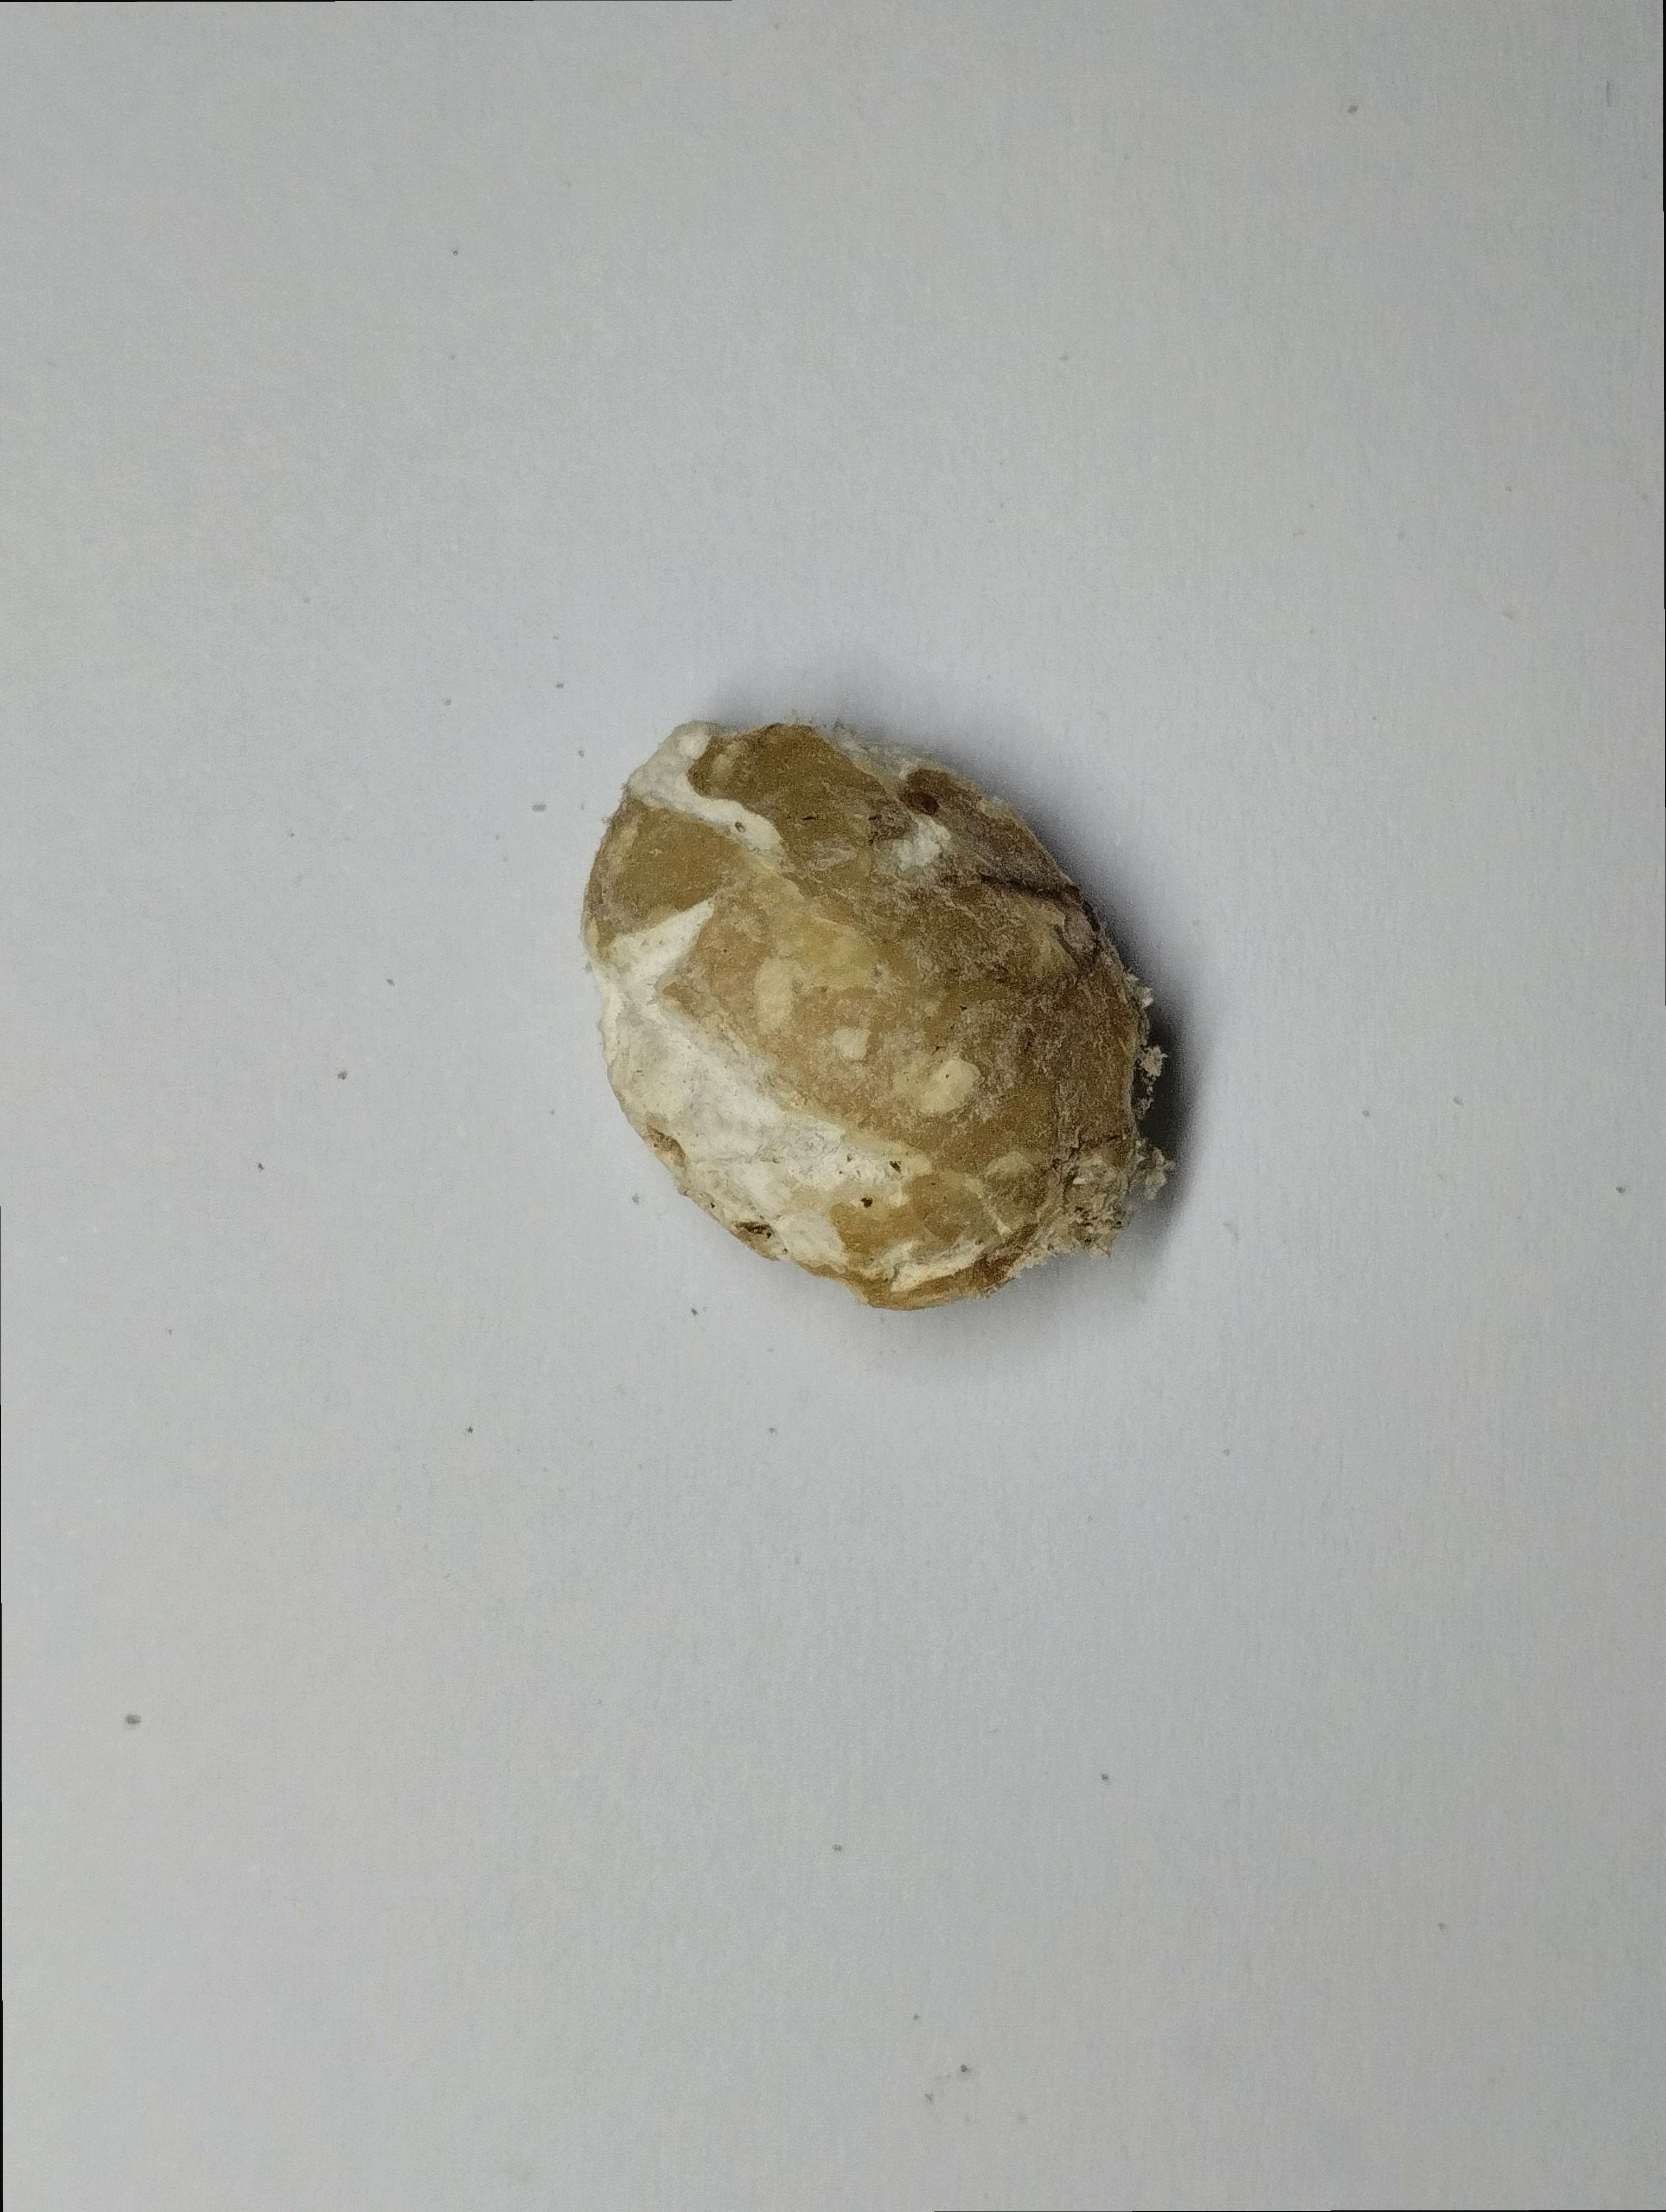
Label: rusak (damaged seed)